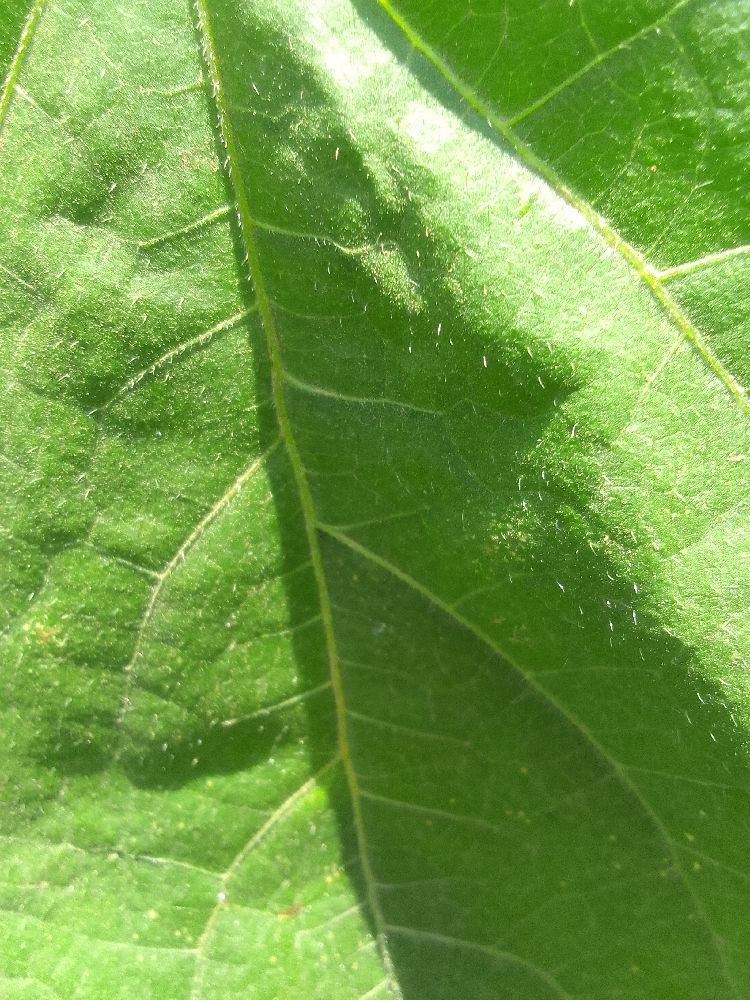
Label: healthy